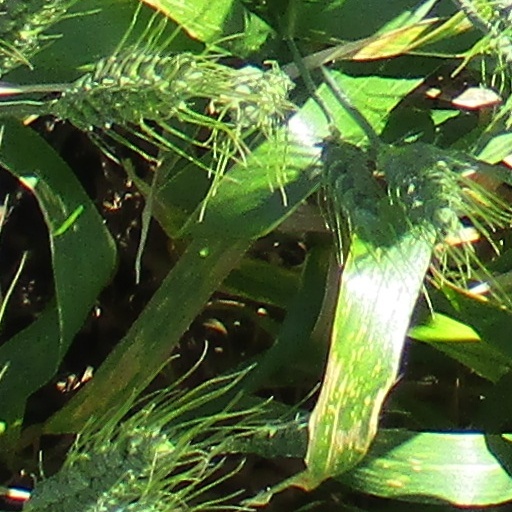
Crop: wheat